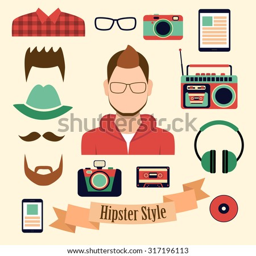
hipster style with a hipster character retro elements and icons